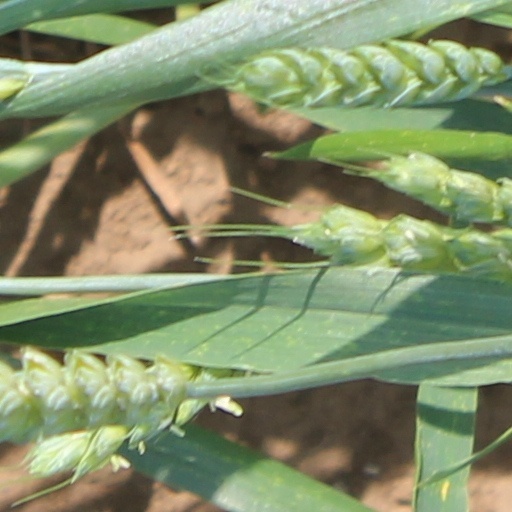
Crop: wheat